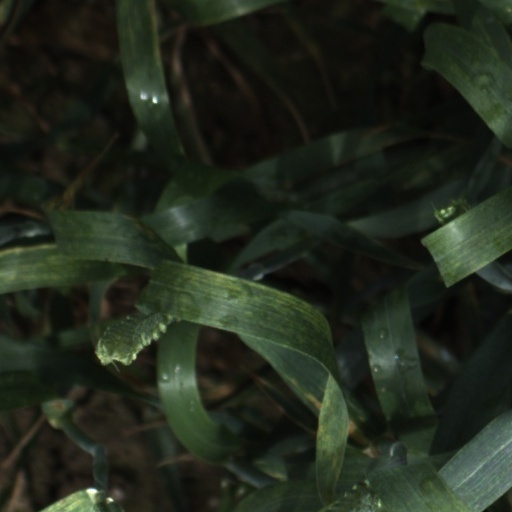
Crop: wheat